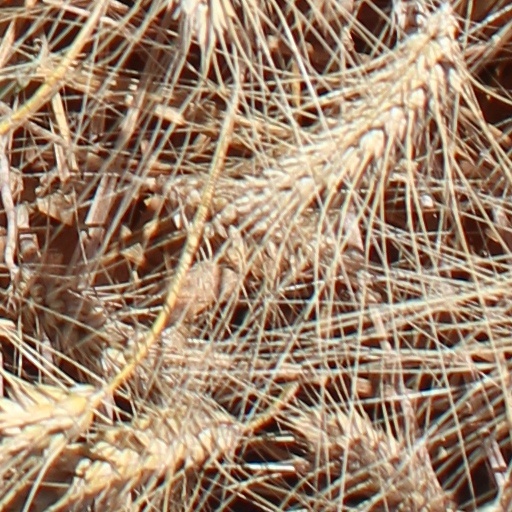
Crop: wheat